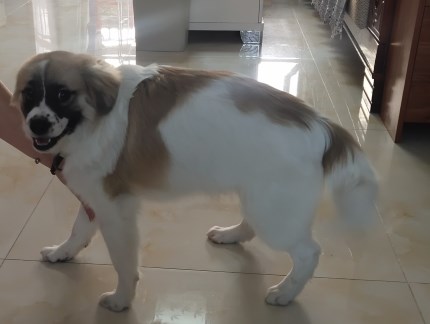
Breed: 3336-n000121-chinese_rural_dog